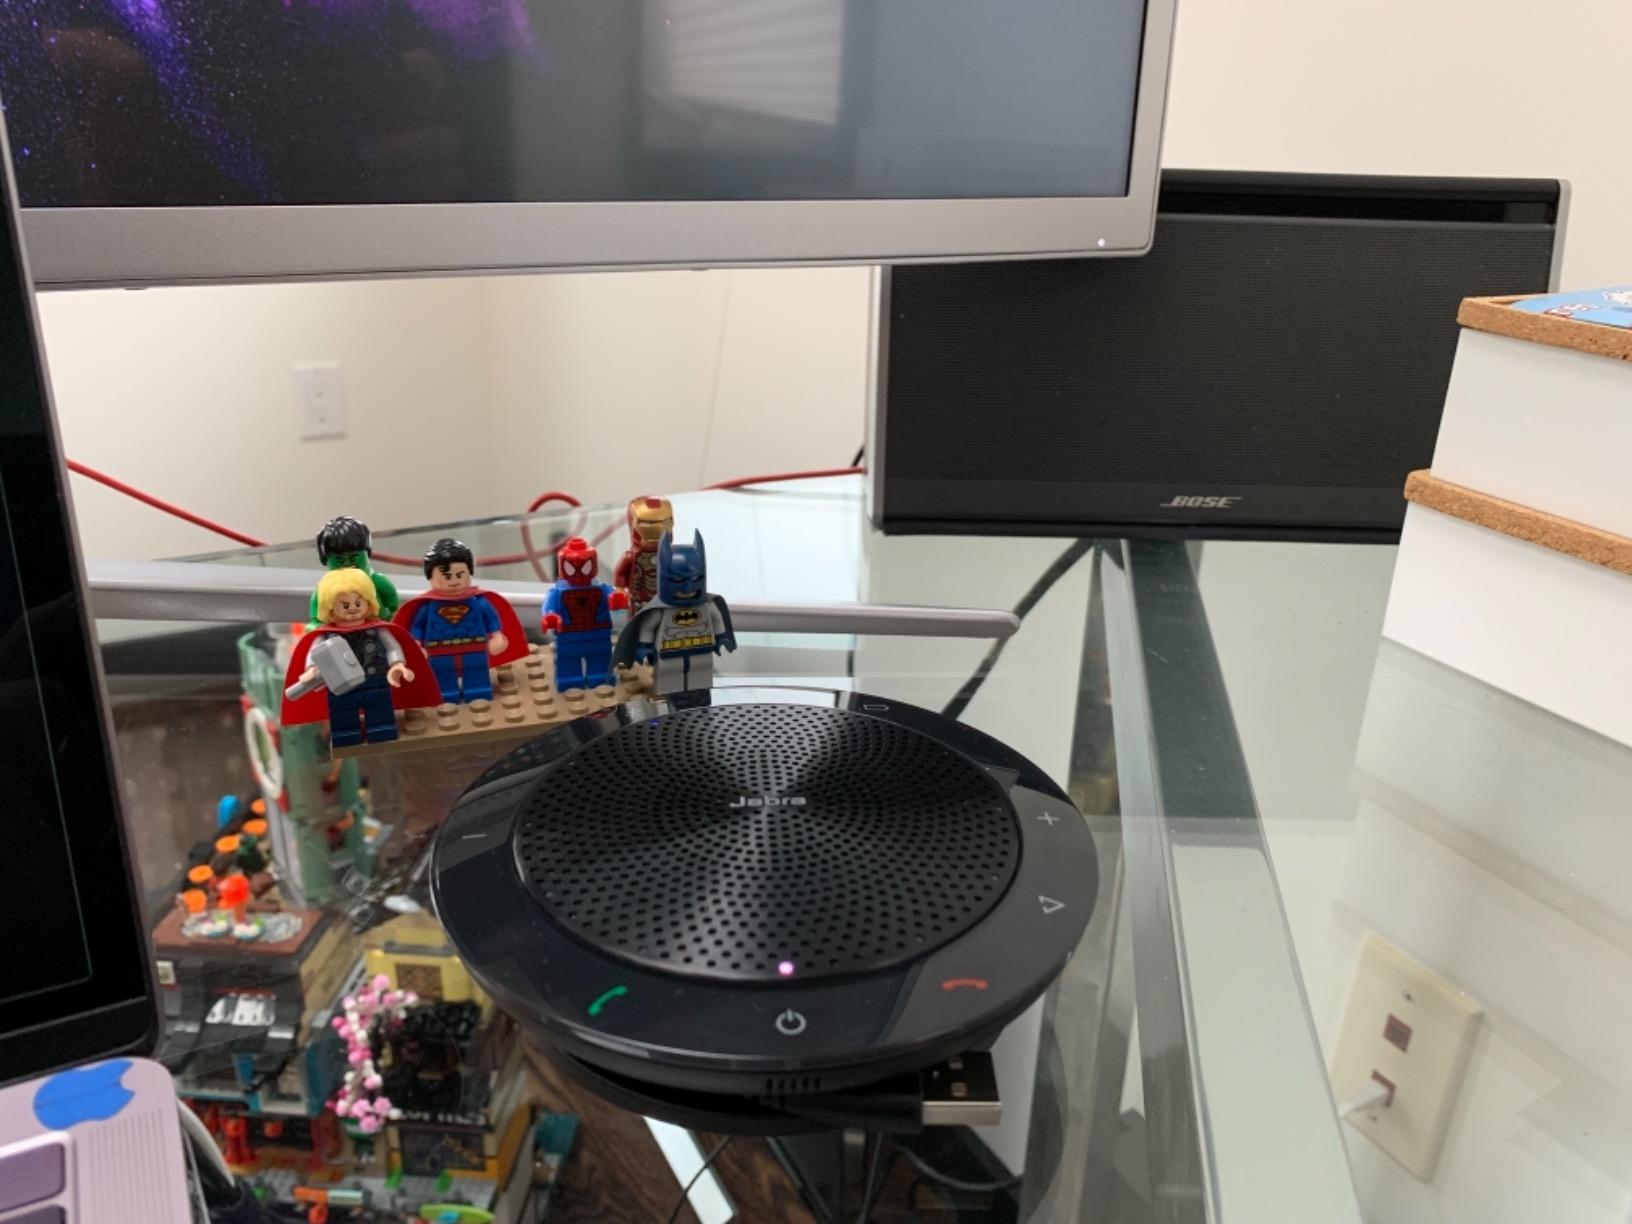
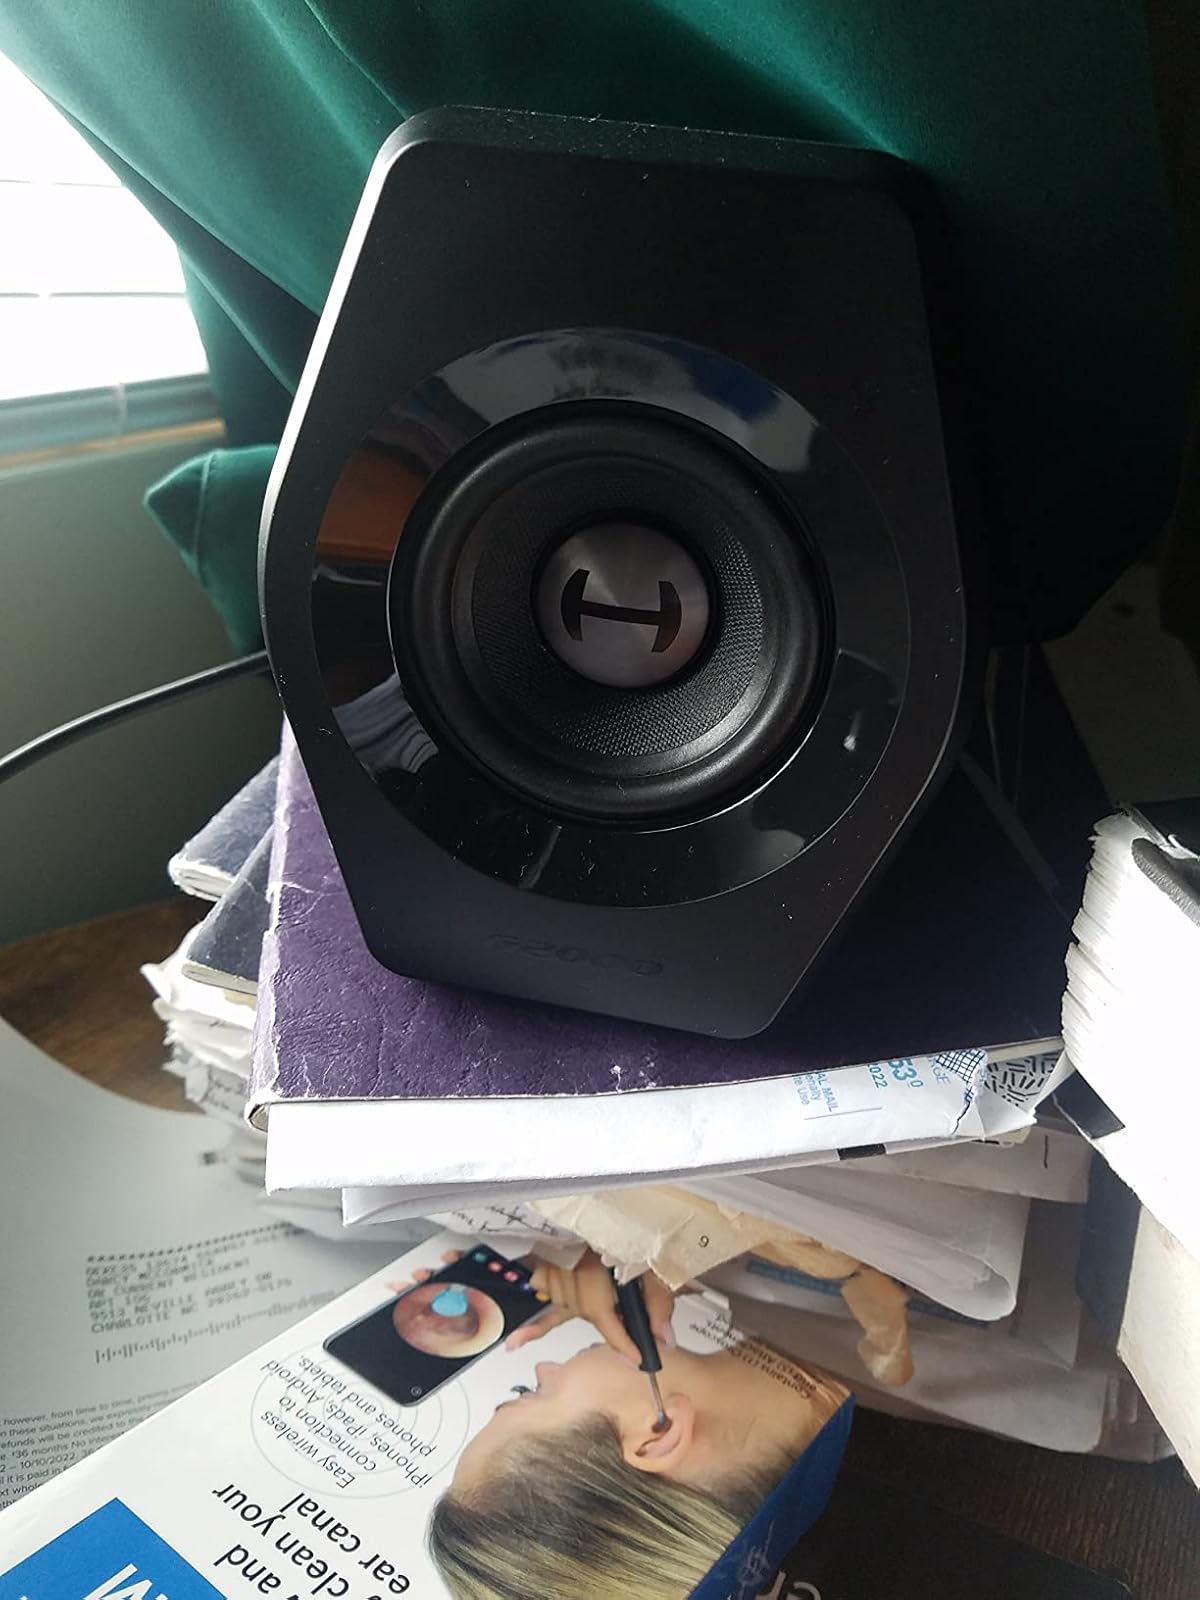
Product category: speaker
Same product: no